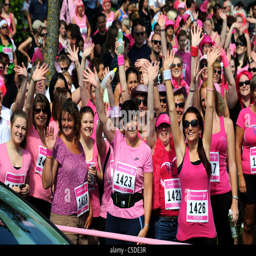
runners get ready to take part to raise cash for organisation founder